Gaelic warfare

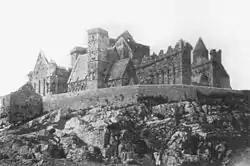
The Rock of Cashel, the citadel in which the defenders attempted to hold off the assault during the Sack of Cashel.

Following the Norman invasion of Ireland, the Normans built motte-and-bailey castles in the areas they occupied, some of which were converted from ringforts. Within Gaelic Ireland, many of the areas conquered by Anglo-Normans often had defense walls due to the frontier type of lifestyle. Some had these walls built assuming that the town had no adequate defense with only using a ditch. The masonry walls on some towns had not been completed due to the economics of the time. While many of the towns often constructed what looks to be a defensive walls, this can sometimes not be the case. Towns constructed walls and town gates at times as merely a symbol of lordly wealth; or as a physical expression of power, the defensive aspects of some of these walls and gates would become a secondary role.